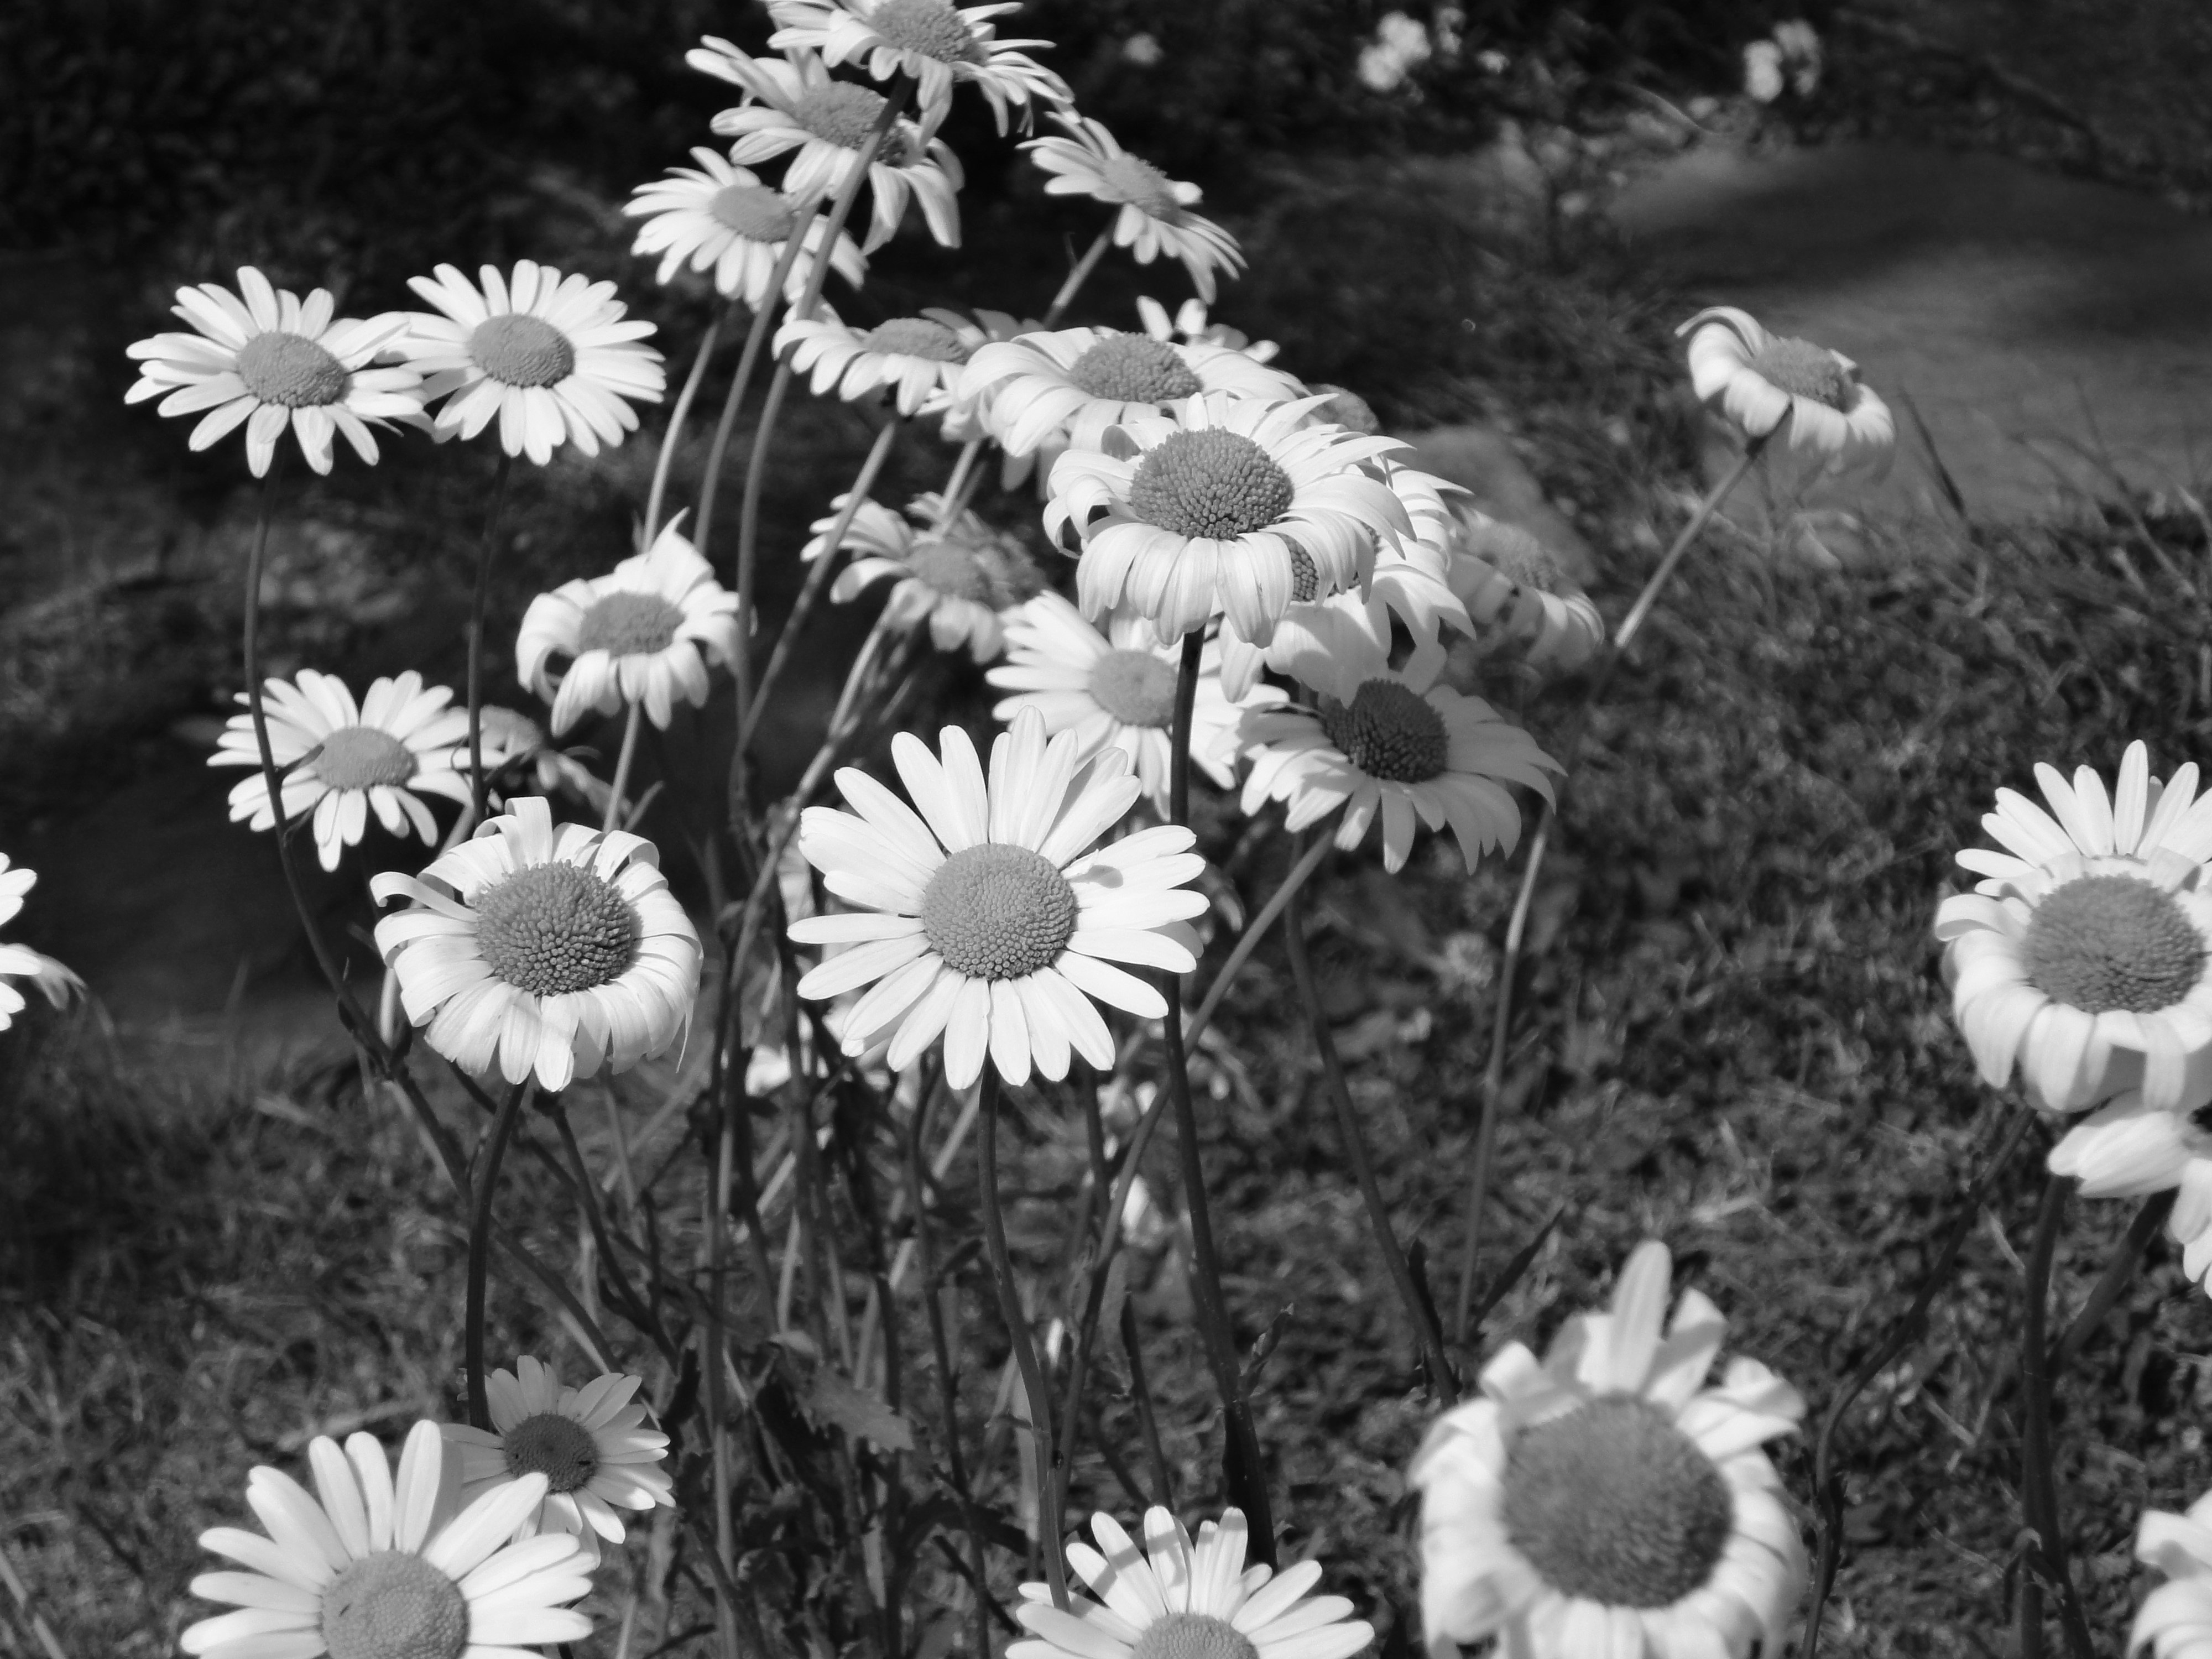
black and white, plant, white, photography, flower, petal, daisy, spring, botany, monochrome, flora, keywords fotomont, nature flower, flowering plant, daisy family, oxeye daisy, monochrome photography, land plant, chrysanths